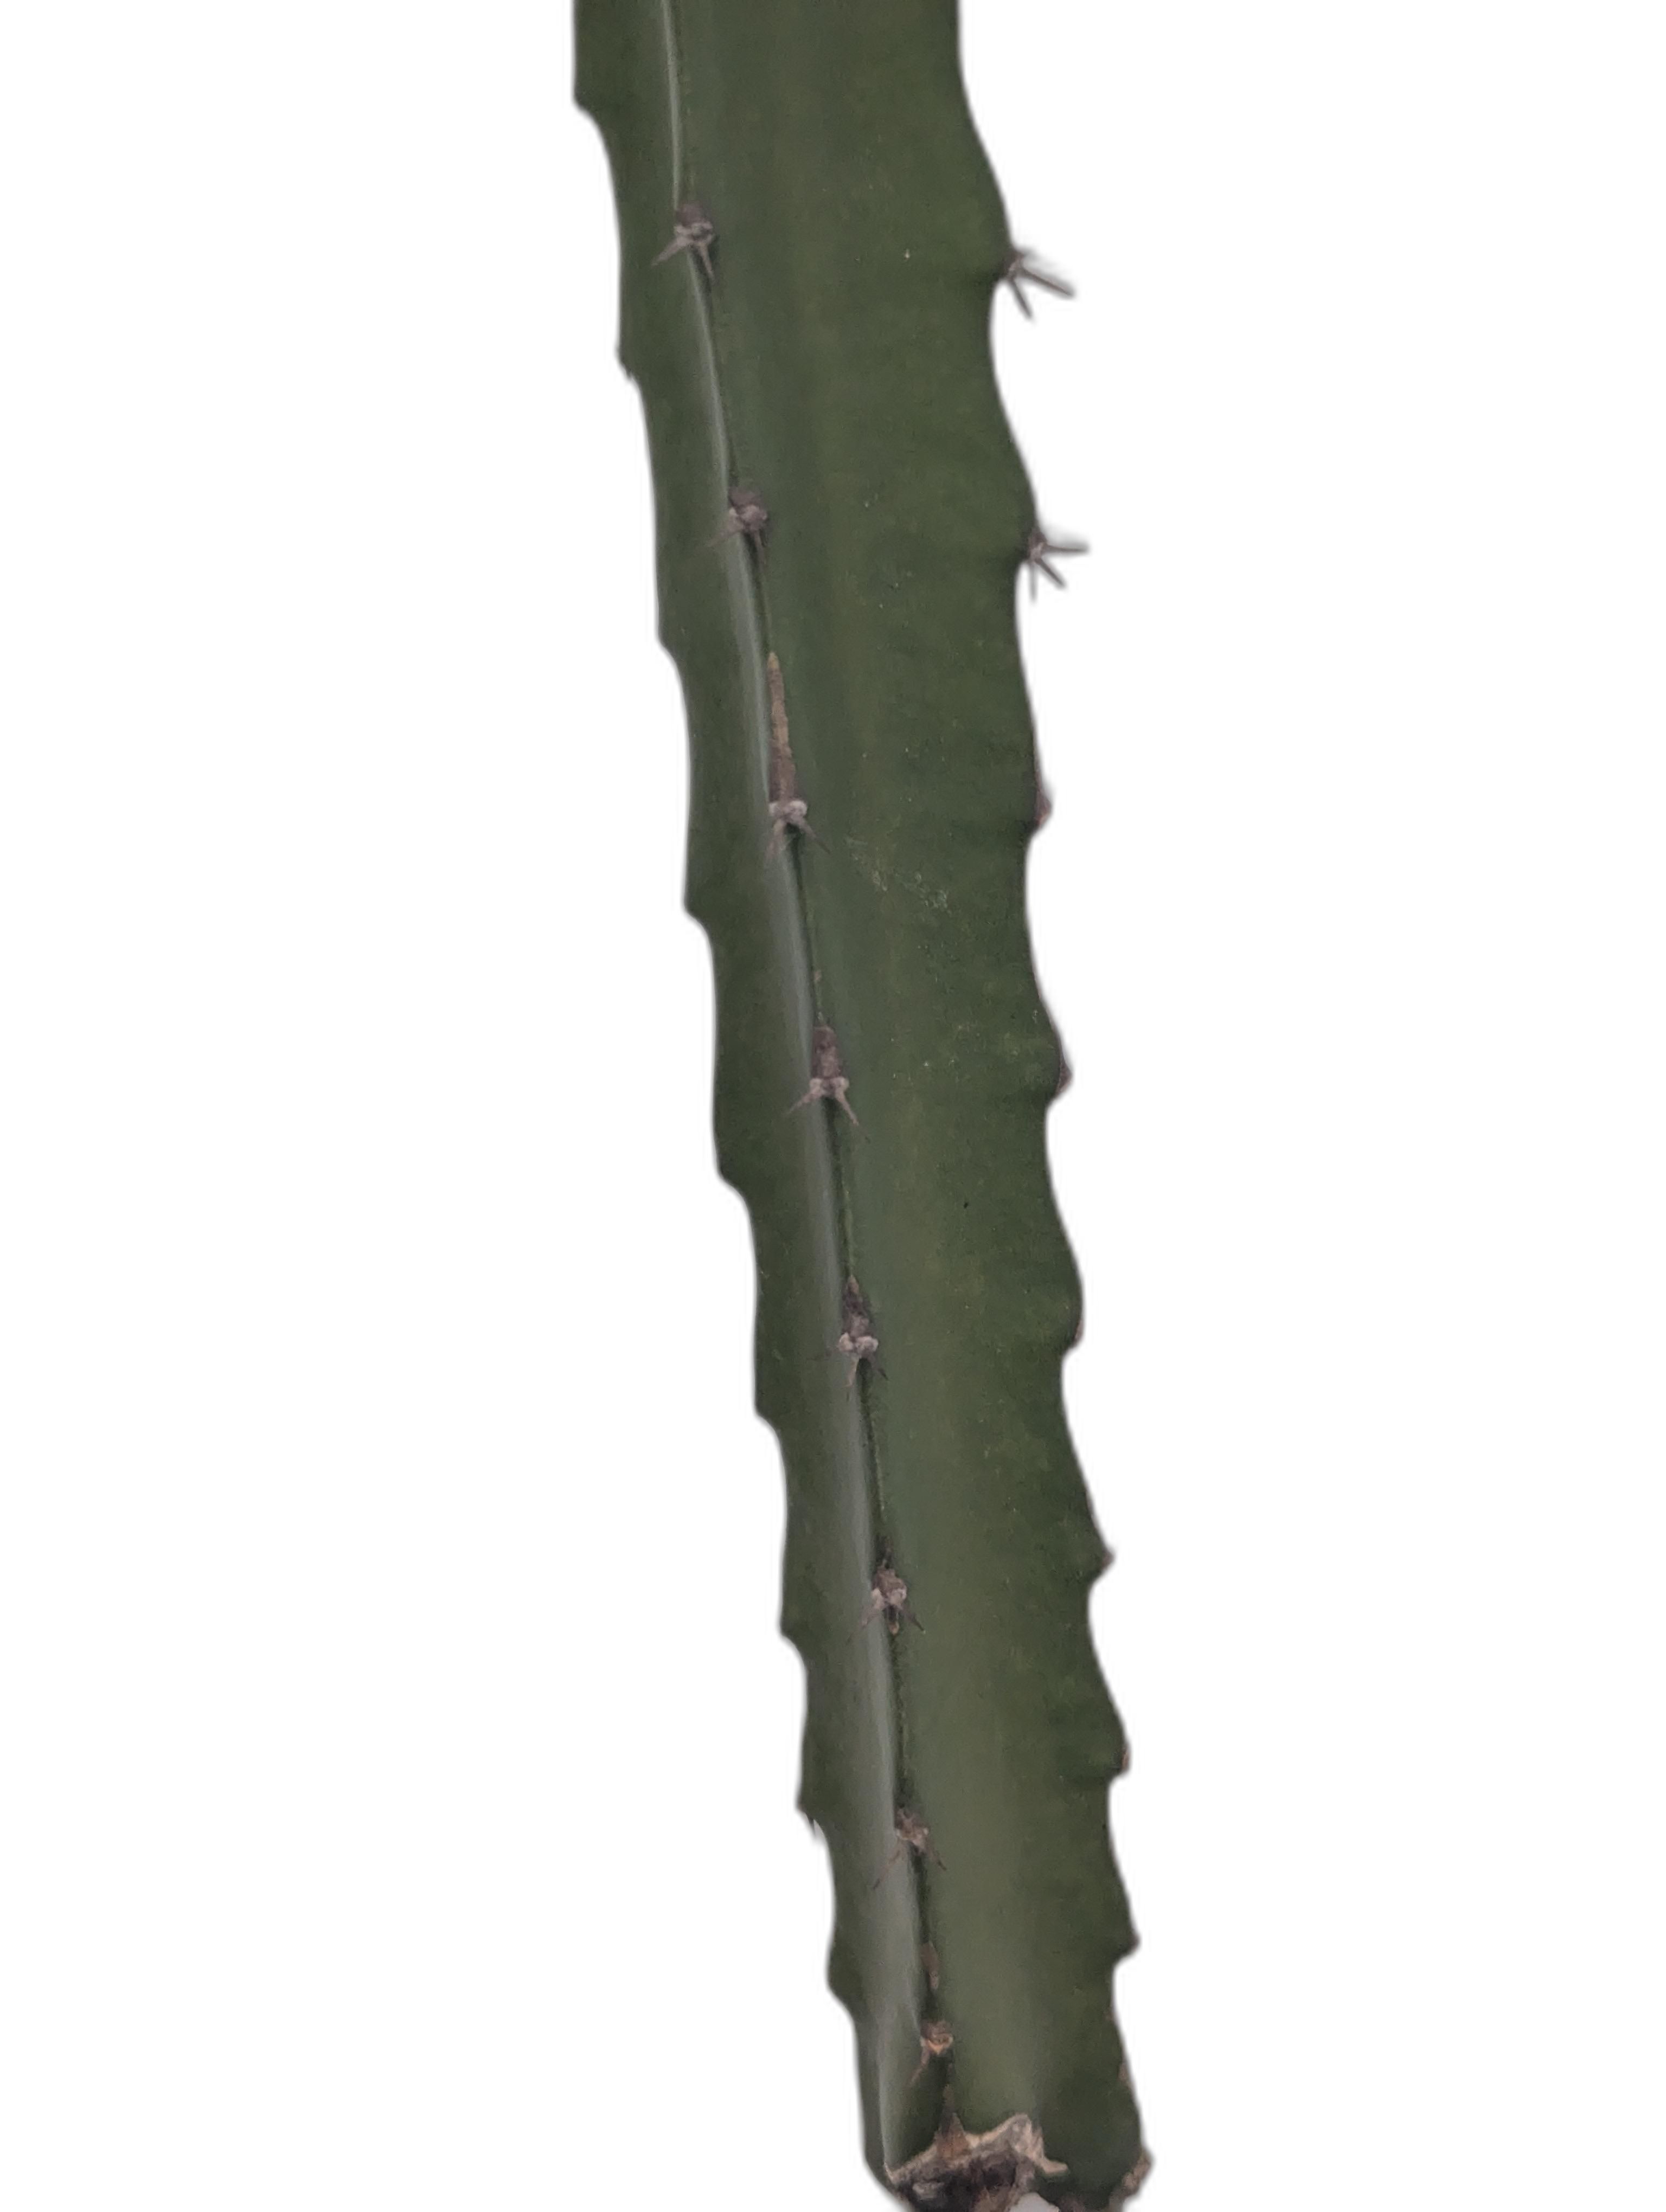
Label: Good leaf